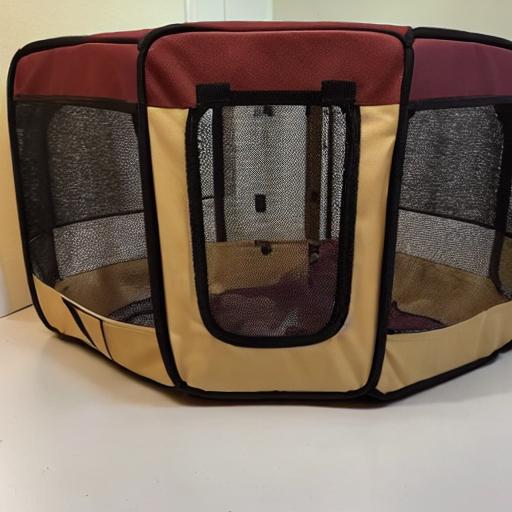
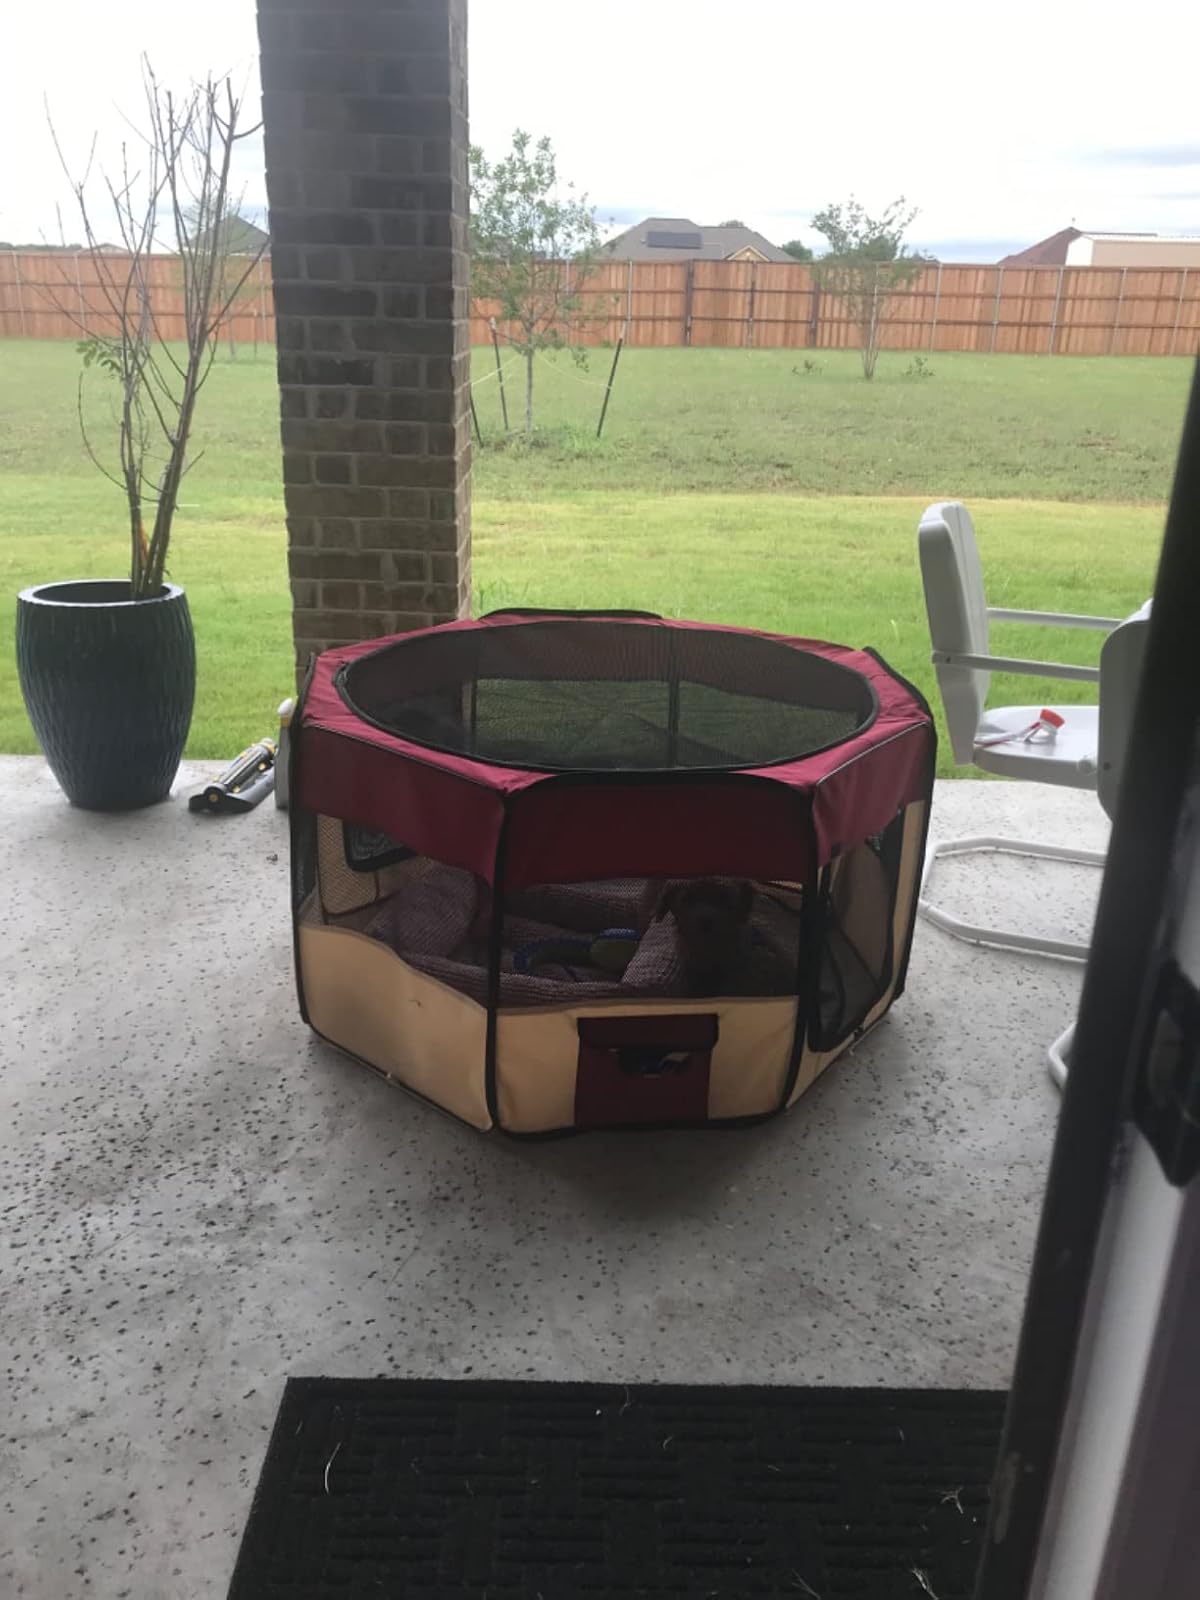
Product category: items_kennel
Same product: no